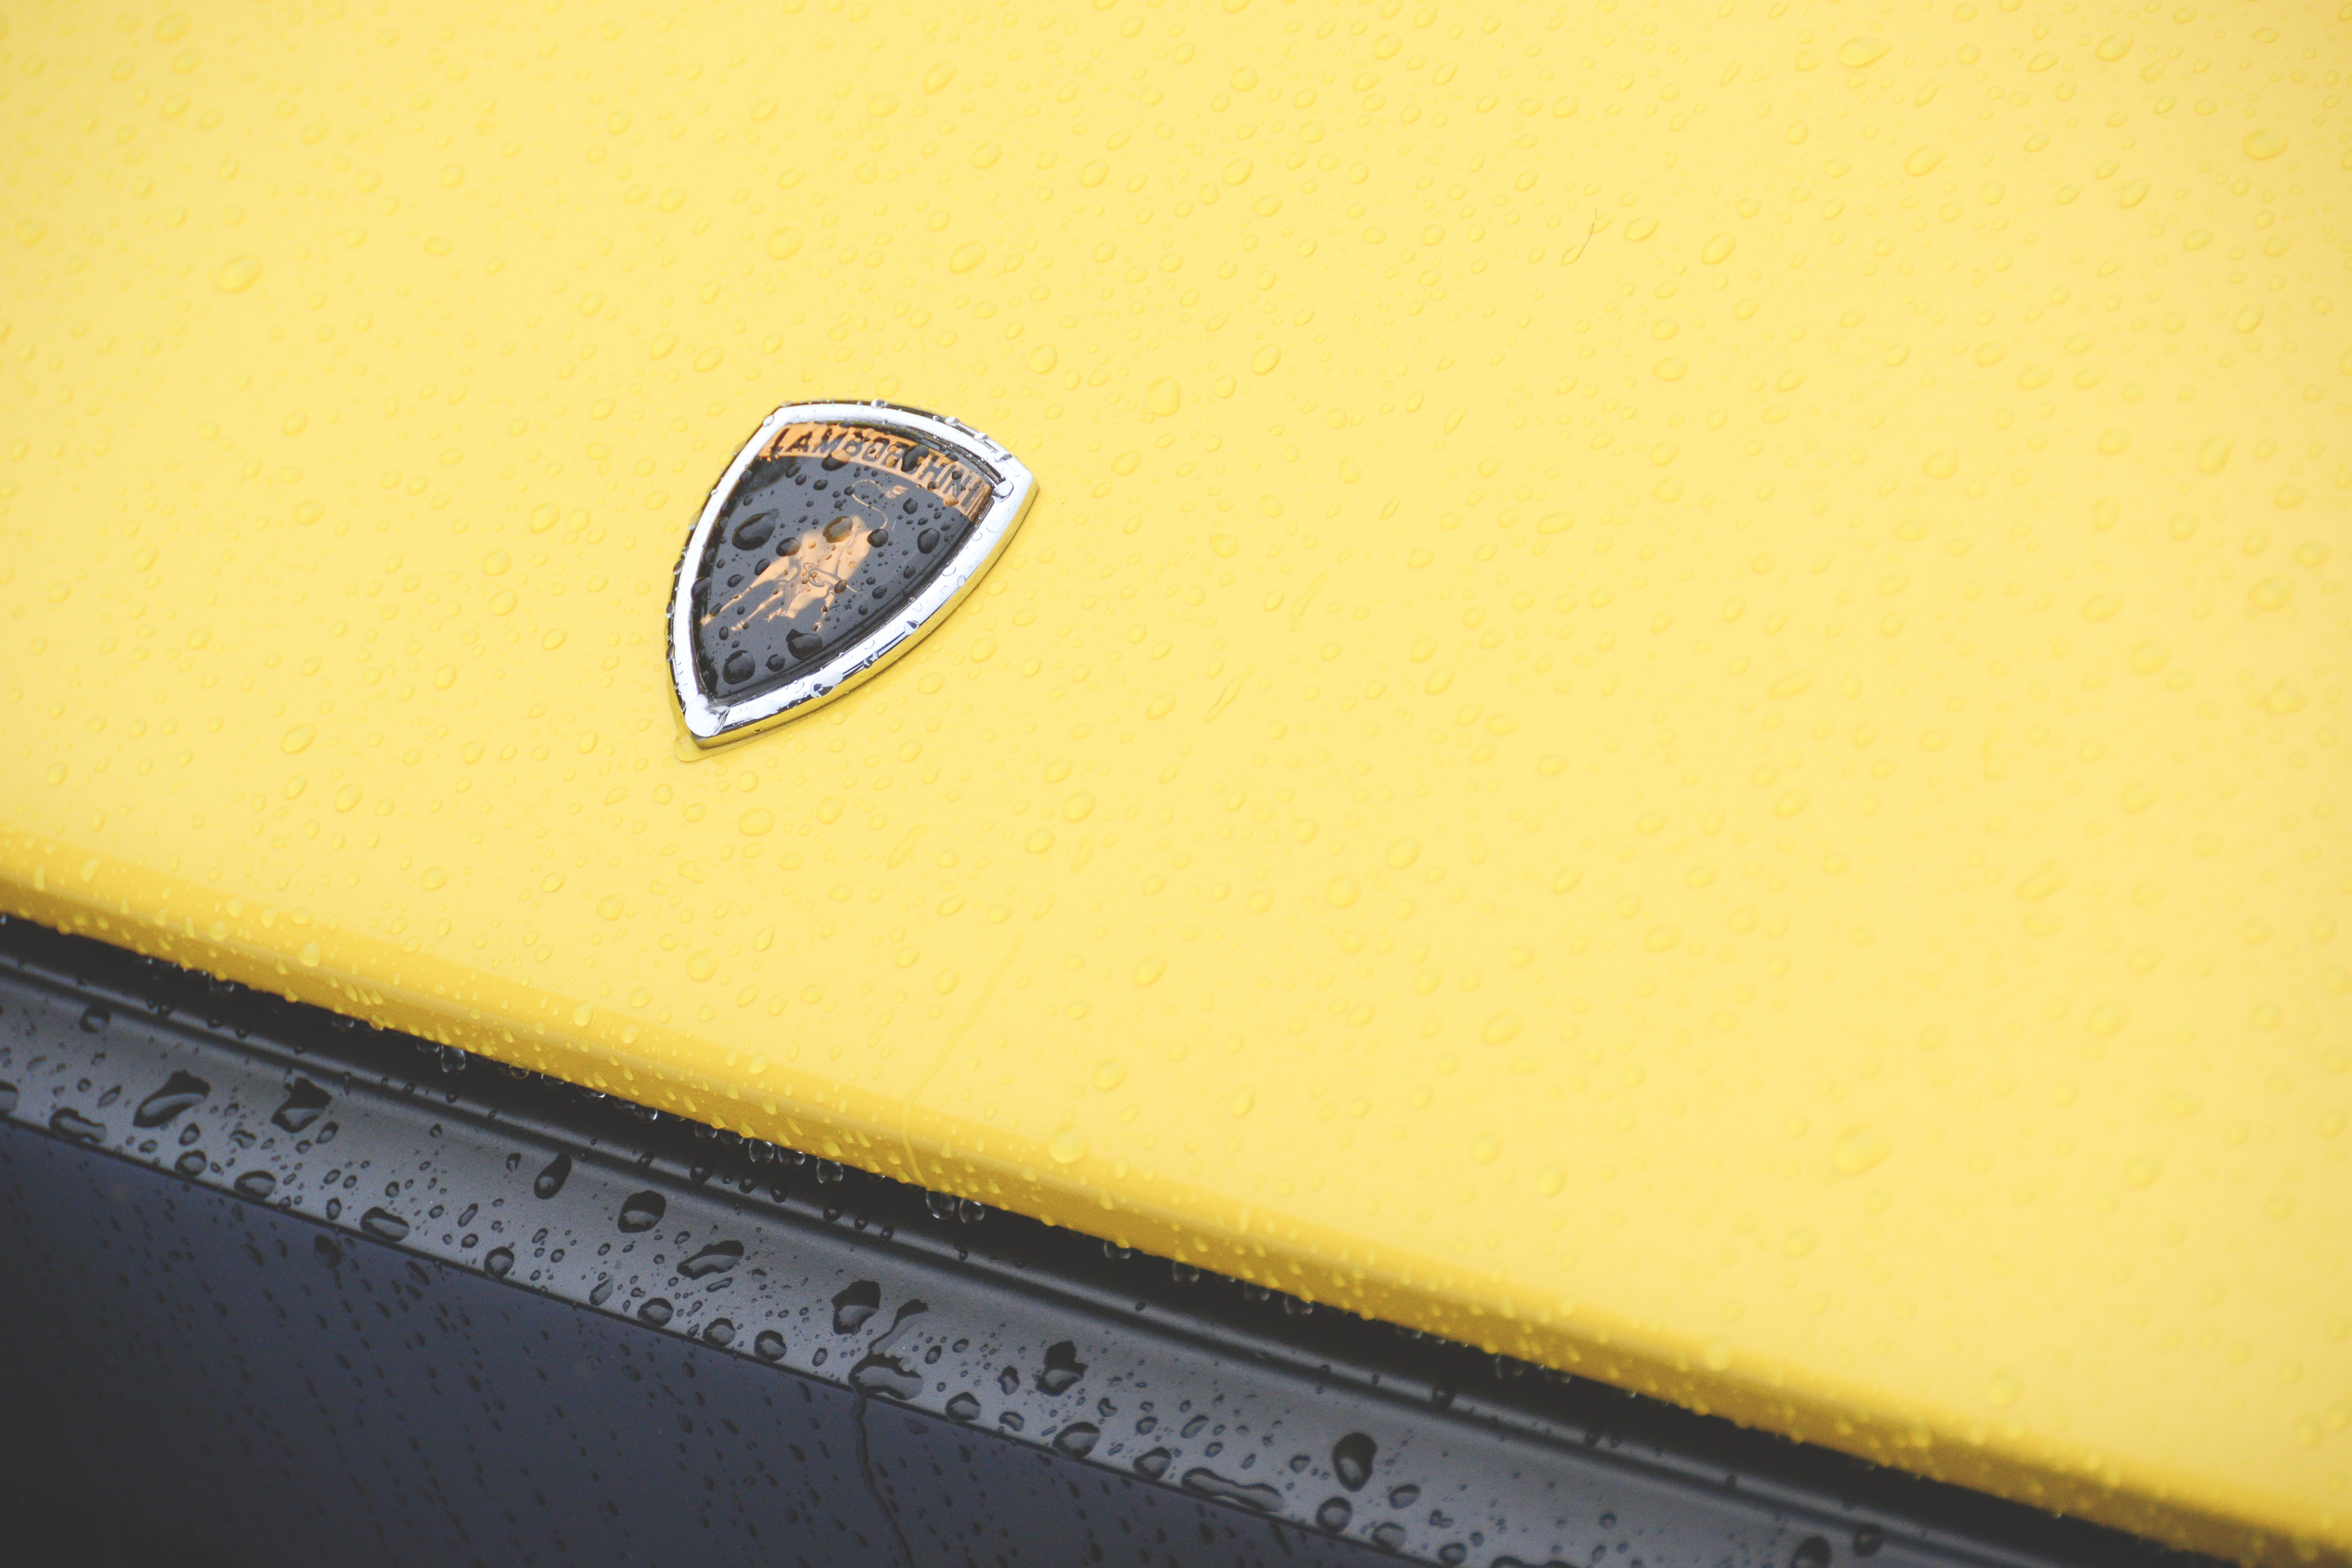
yellow, shape